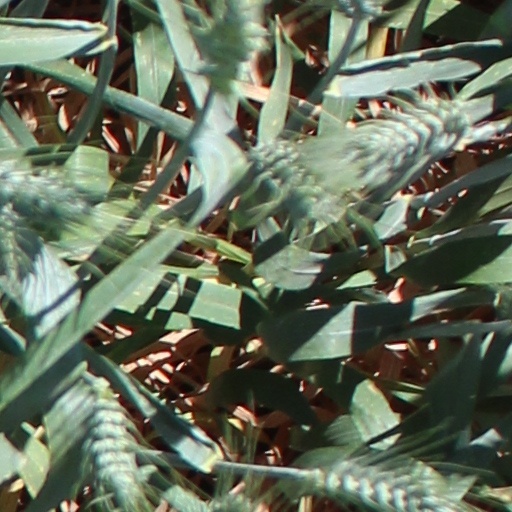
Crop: wheat